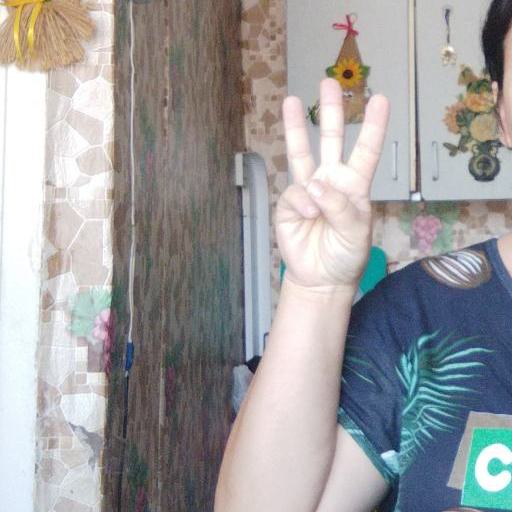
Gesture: three